Matthew Hall McAllister

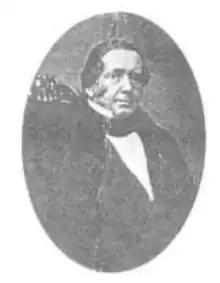
McAllister in c.1860

Matthew Hall McAllister (October 26, 1800 – December 19, 1865) was a United States circuit judge of the United States Circuit Court for the Districts of California.